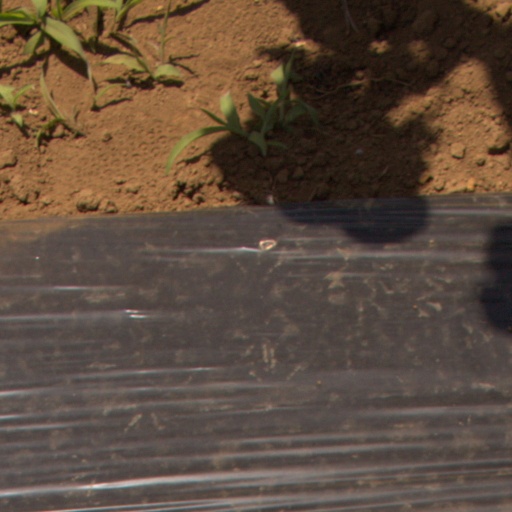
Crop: Jerusalem artichoke